Villanueva del Pardillo

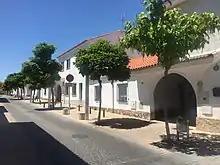
Cervantes Street

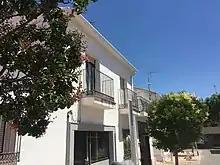
San Lucas Street

Set of blocks and houses developed after the Spanish Civil War in successive projects that basically responded to very austere programs inspired by the popular architecture of the agricultural character, with houses of one or two floors to the street. Overall it presents numerous interventions, although the town of Regions Devastated of Villanueva del Pardillo is probably the best preserved in the Community of Madrid.